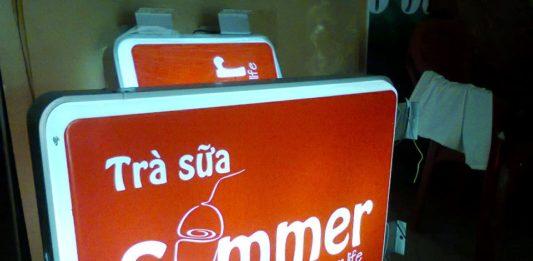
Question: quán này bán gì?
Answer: bán trà sữa